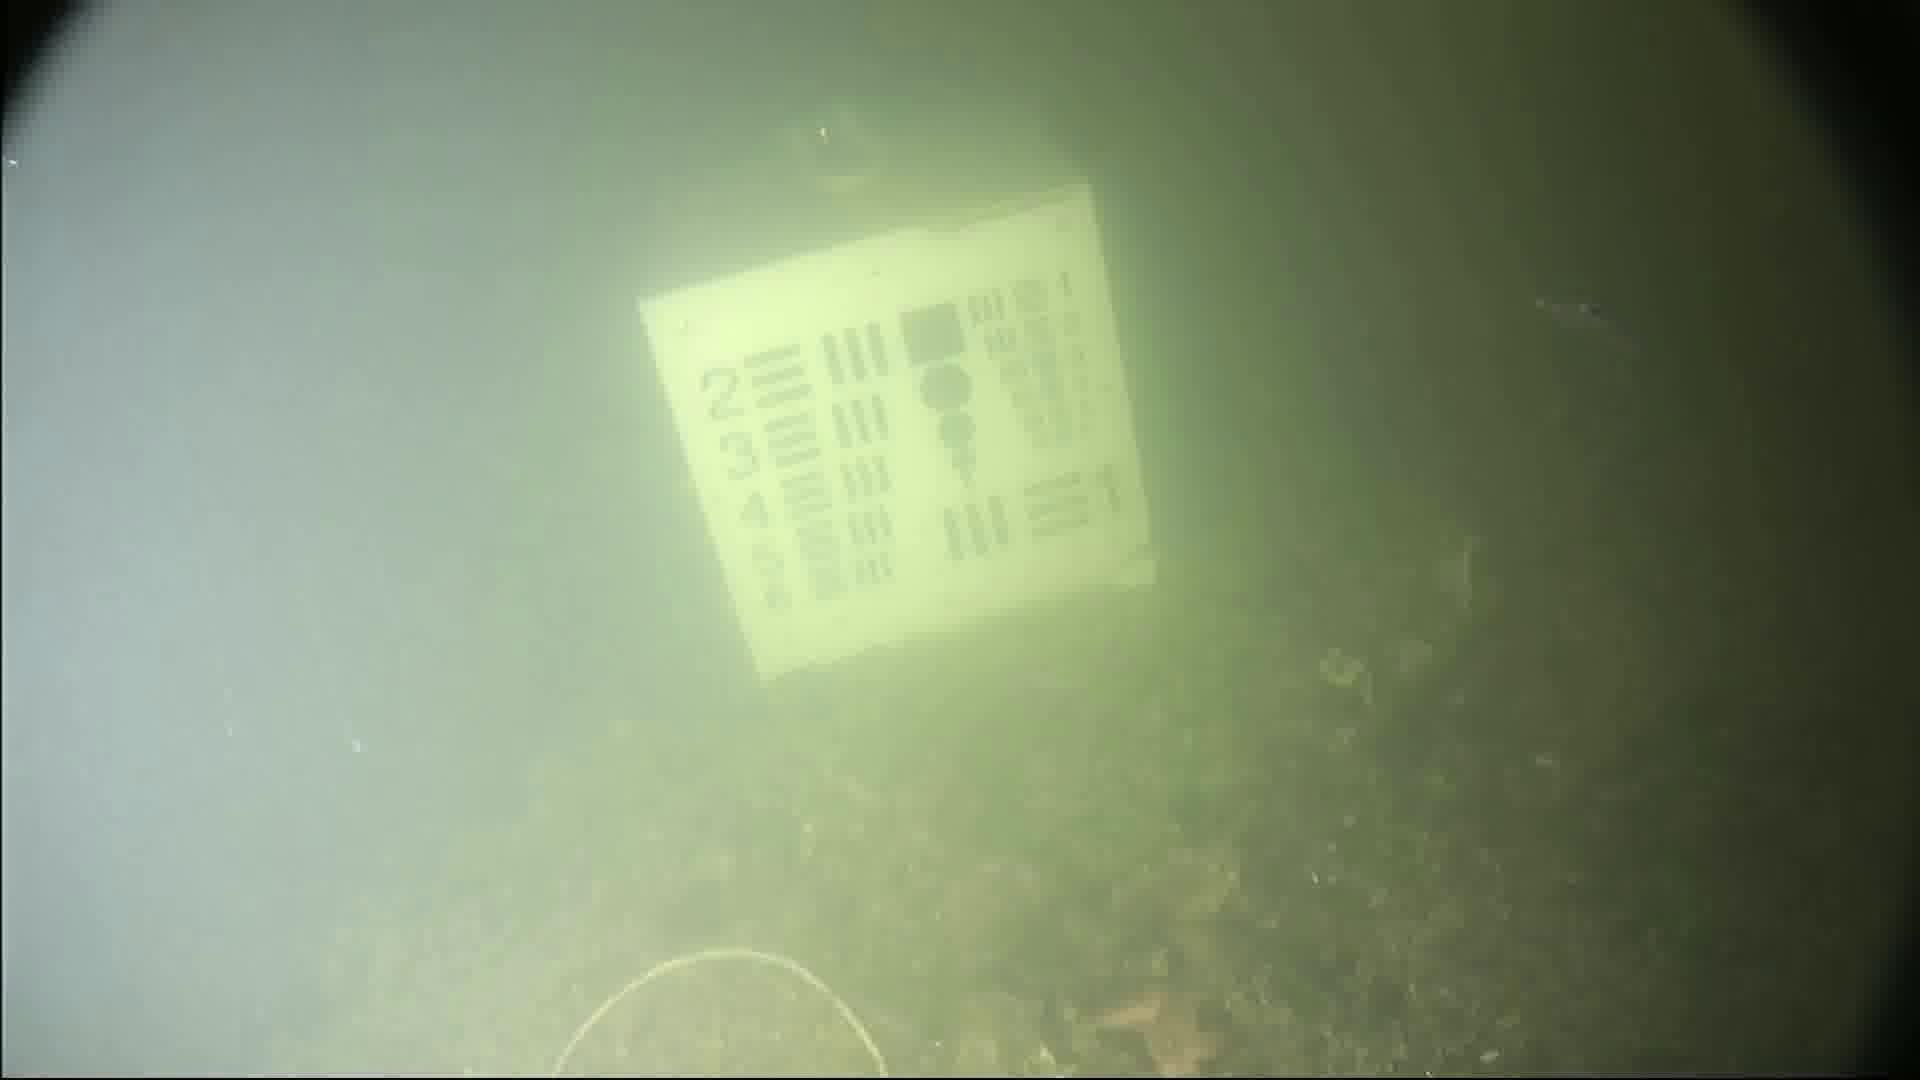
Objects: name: small_fish
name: starfish